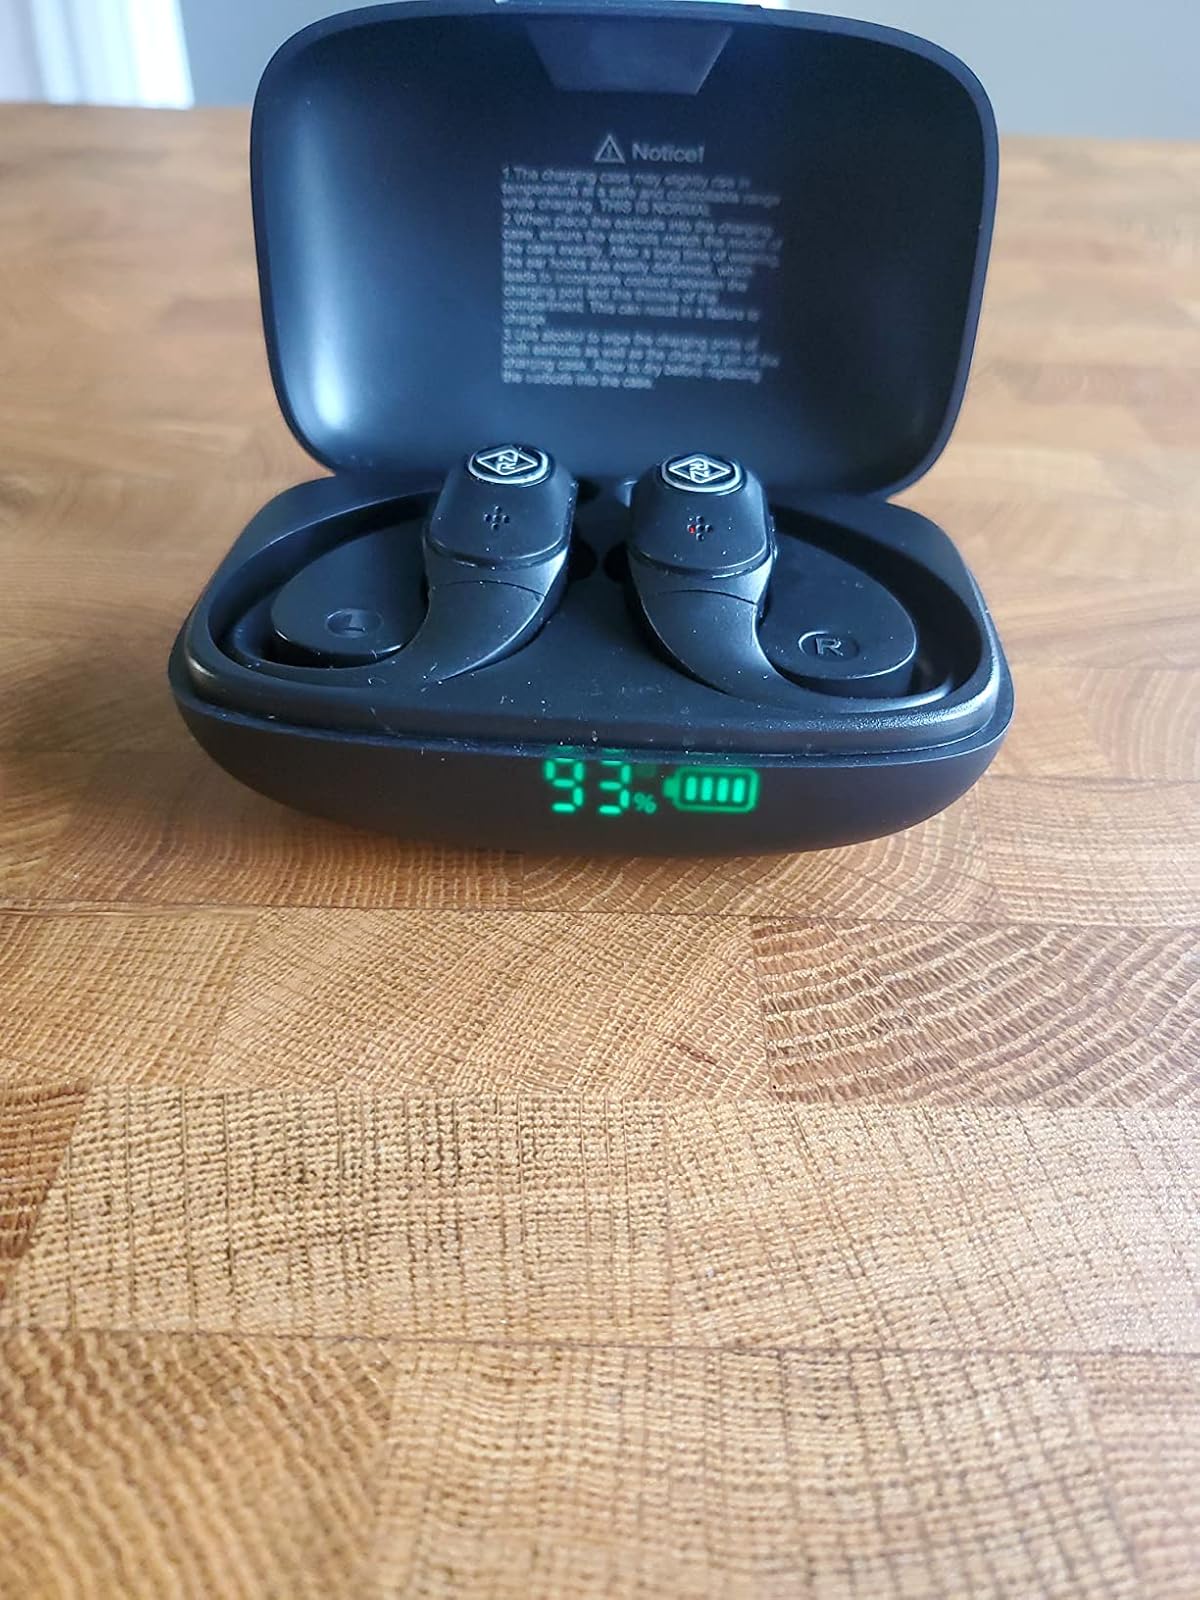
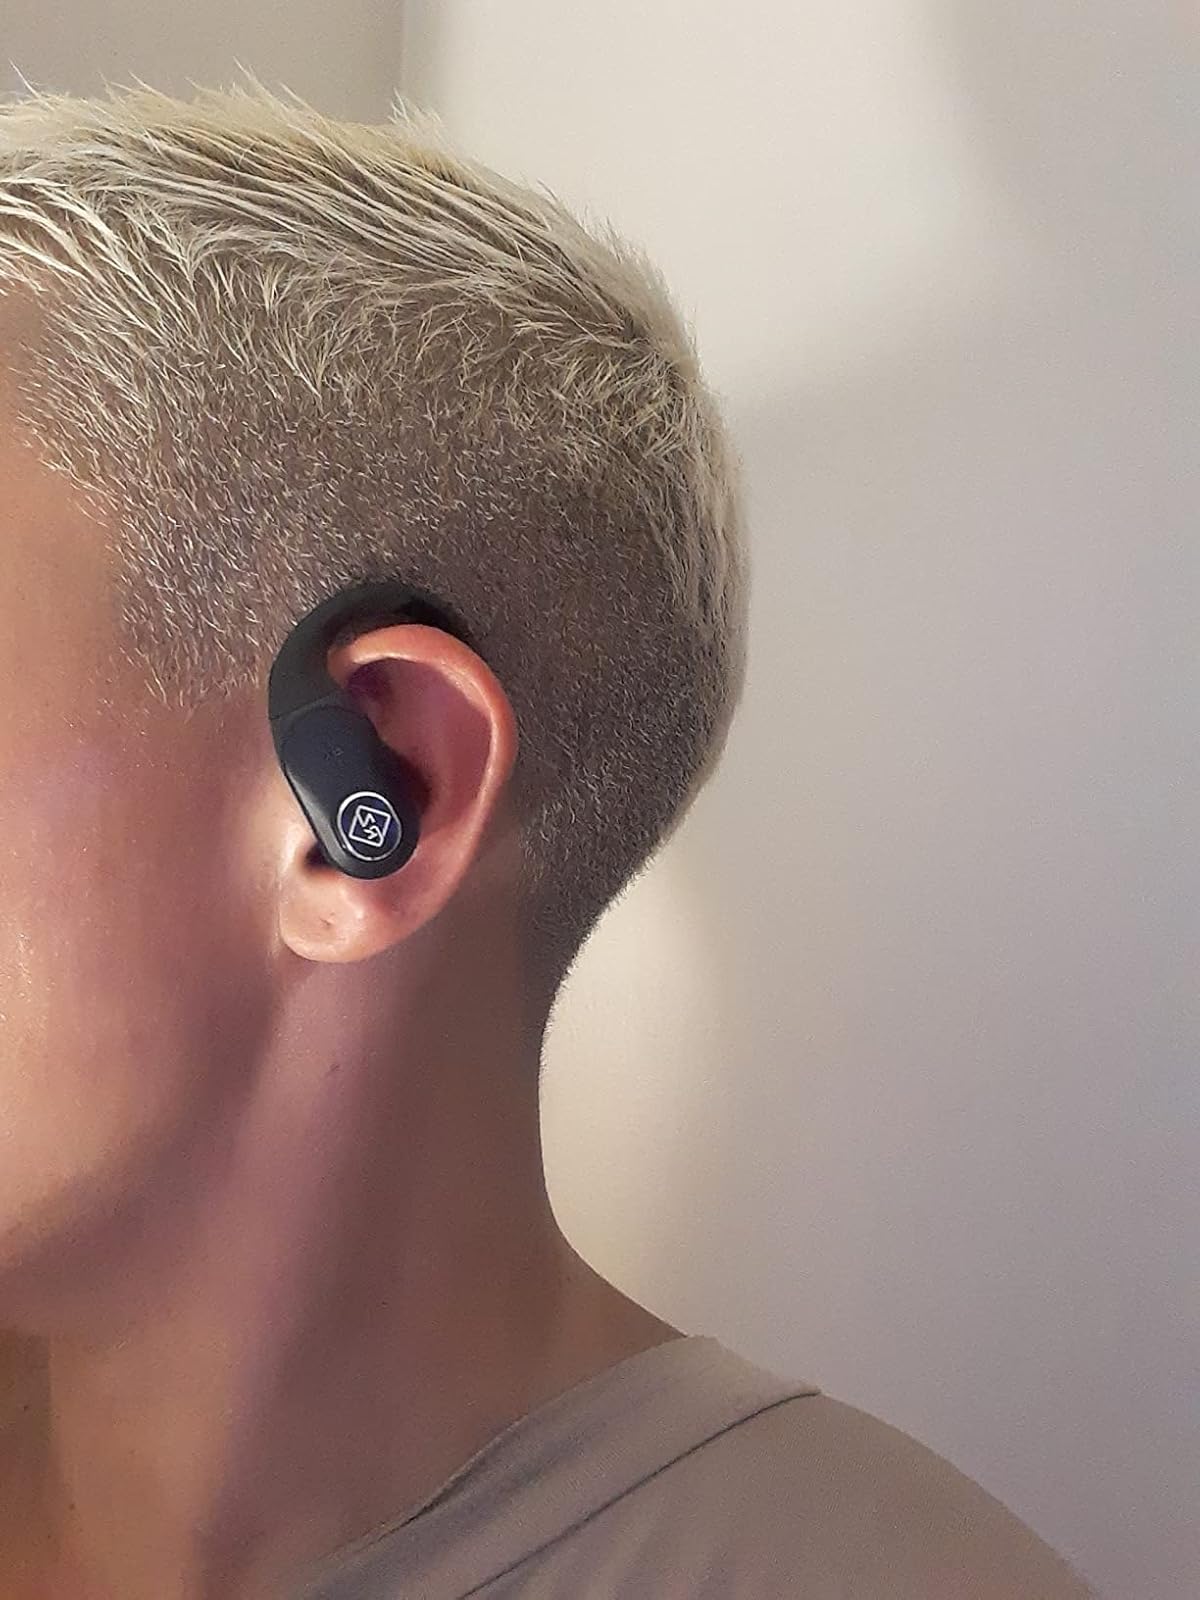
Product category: earbuds
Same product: no